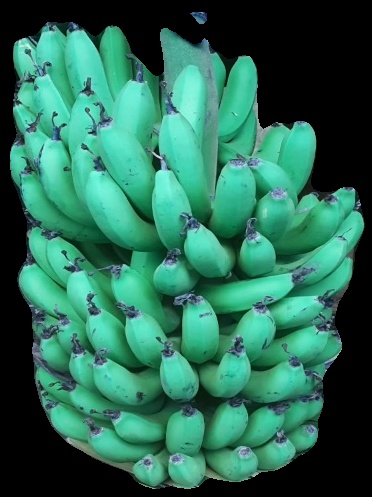
Variety: pachbale
Grade: grade1